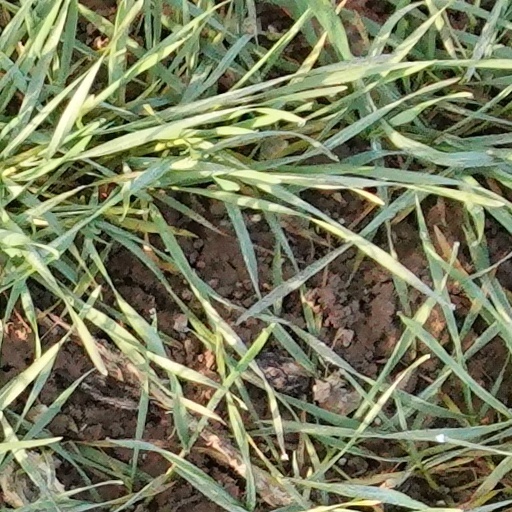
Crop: wheat